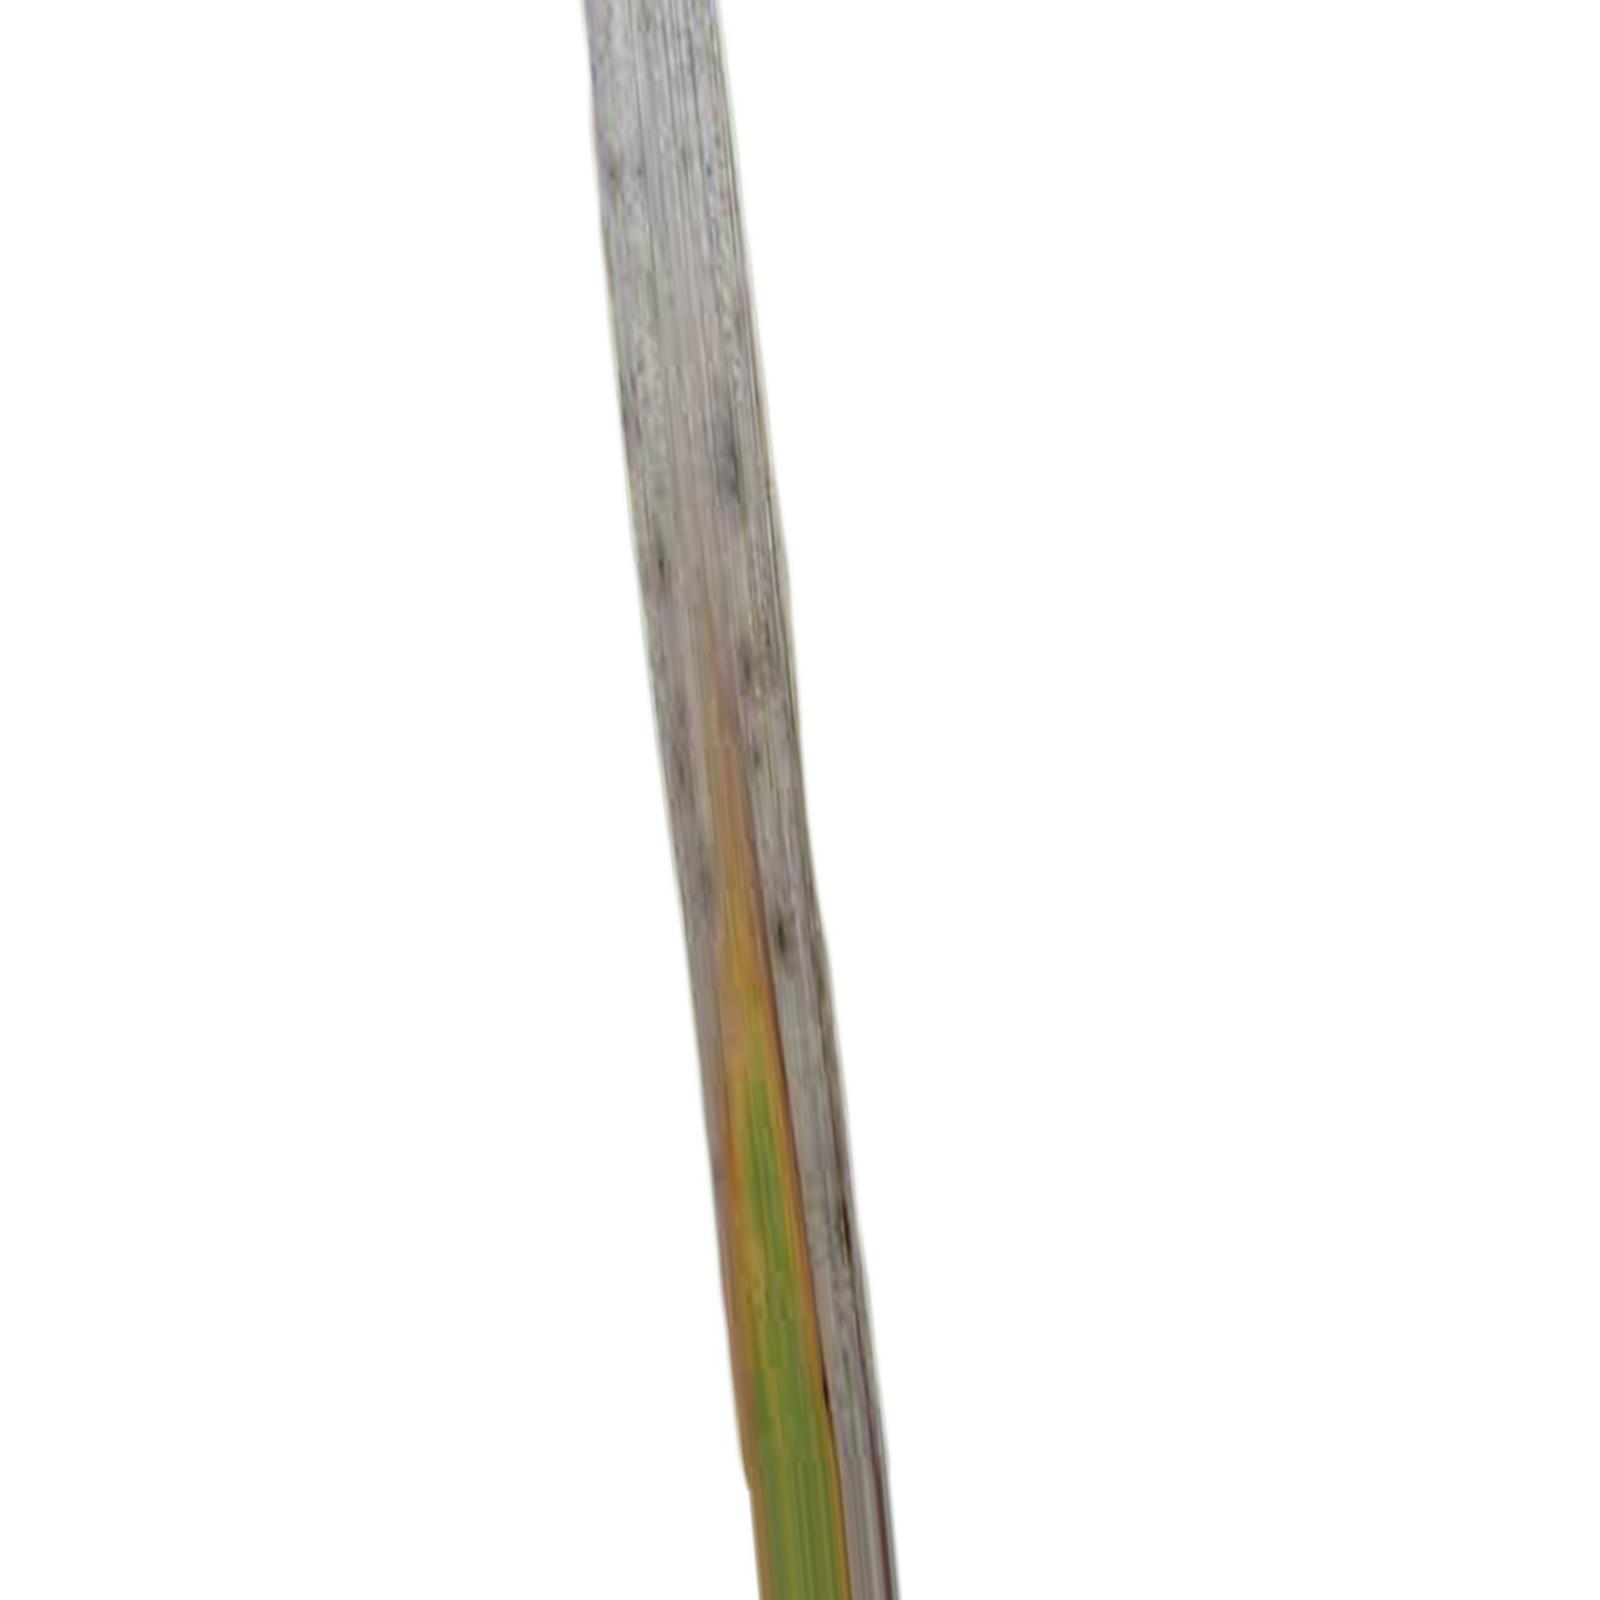
Nhãn: Bệnh Cháy lá ( Leaf scald )